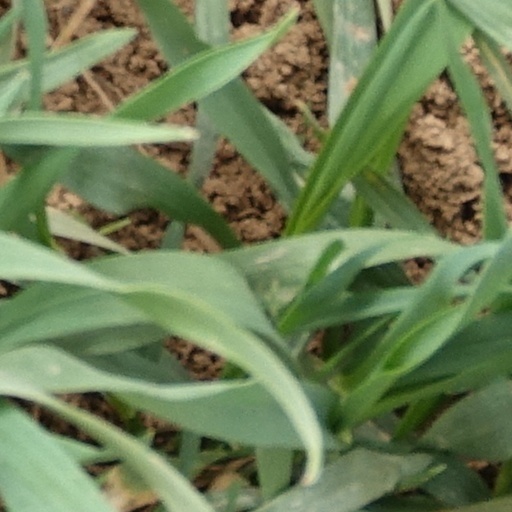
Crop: wheat